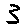
Label: 3